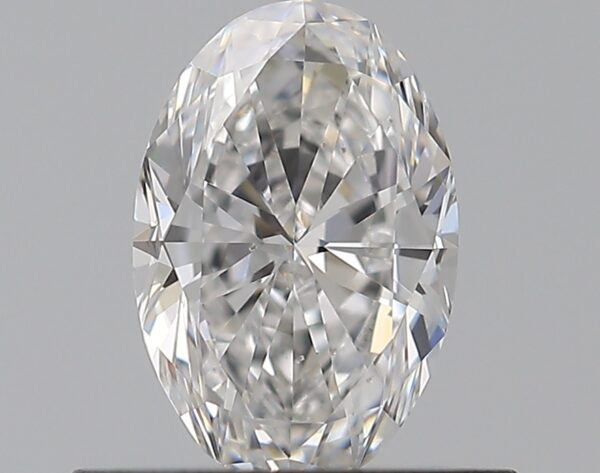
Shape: oval
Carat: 0.51
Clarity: VS2
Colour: D
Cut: EX
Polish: EX
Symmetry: EX
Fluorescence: N
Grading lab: GIA
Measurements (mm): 6.47 x 4.31 x 2.7